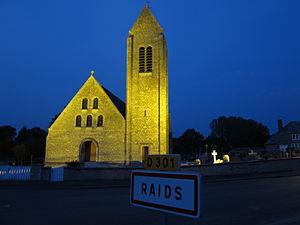
église Saint-Georges de fr:Raids
Raids est une commune française, située dans le département de la Manche en région Normandie, peuplée de 192 habitants.
Cet article recense les édifices protégés au titre du Patrimoine du XXᵉ siècle du département de la Manche, en France.